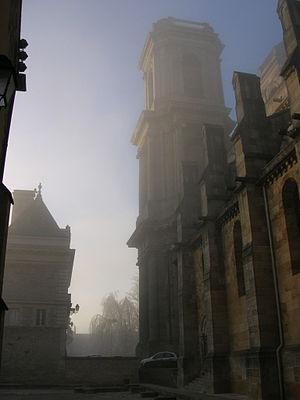
La cathédrale Saint-Mammès est une cathédrale catholique romaine située à Langres, dans le département français de la Haute-Marne en région Champagne-Ardenne.